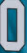
Number: 0